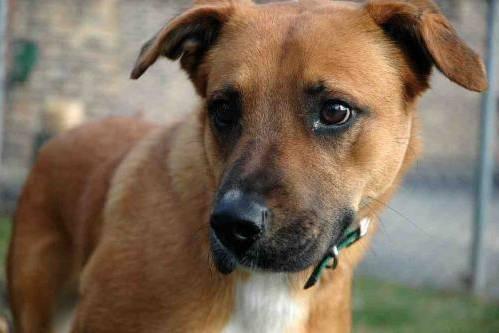
dog